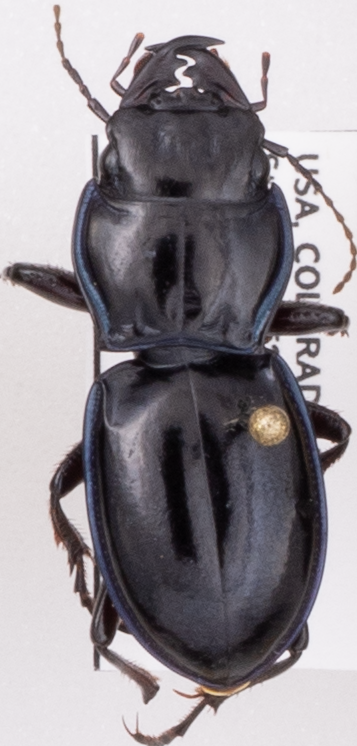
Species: Pasimachus elongatus
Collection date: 2022-09-07
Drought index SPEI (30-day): -2.09
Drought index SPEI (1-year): -2.09
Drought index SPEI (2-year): -1.69